Nite-Wing

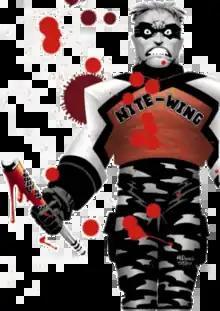
Tad Ryerstad as Nite-Wing on the cover of "Nightwing" vol. 2, #31 (March 1999); art by Scott McDaniel.

Nite-Wing (Tad Ryerstad) is a fictional character in the DC Comics series "Nightwing". He is an antagonist, a fascist foil to the eponymous superhero (Dick Grayson).